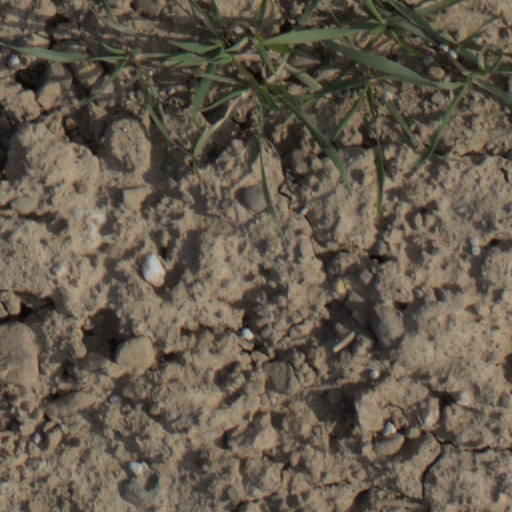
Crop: wheat